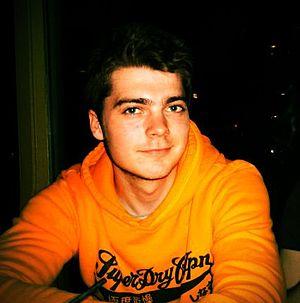
Richard O’Dwyer est un Britannique dont le département de la Justice des États-Unis cherche à obtenir l’extradition depuis mai 2011 au motif de violation de copyright sur son site TVShack.net.